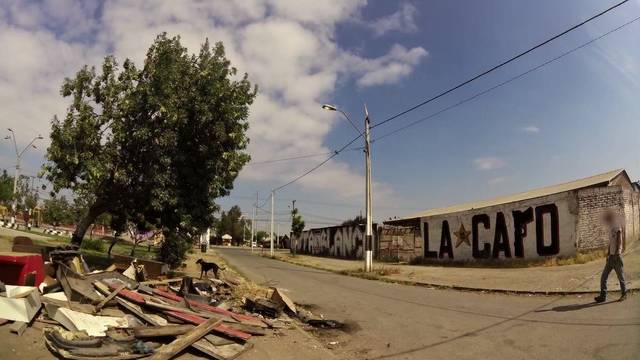
Region: Chile
Coordinates: -33.517, -70.694